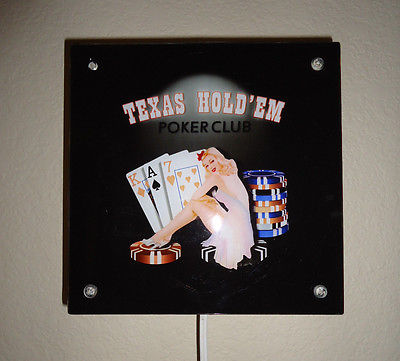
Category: lamp